Ernest Tubb

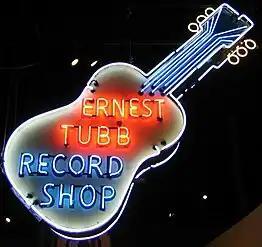
The original Ernest Tubb Record Shop sign from the Nashville, Tennessee, store on Broadway from the Tennessee State Museum

Tubb inspired some of the most devoted fans of any country artist — and his fans followed him throughout his career, long after the chart hits dried up. He remained, as did most of his peers, a fixture at the Grand Ole Opry, where he continued to appear. He continued to host his "Midnite Jamboree" radio program a few blocks away from the Opry at his record shop.